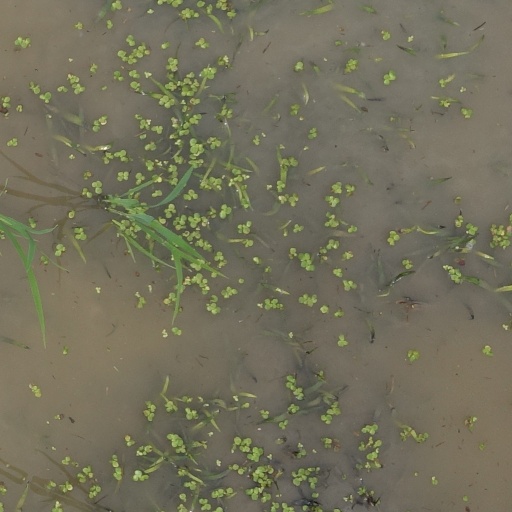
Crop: rice